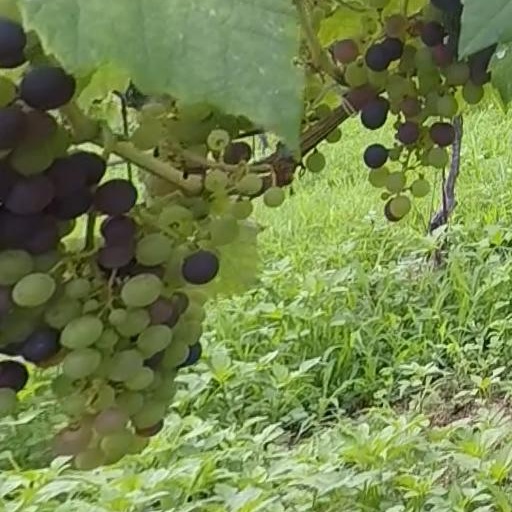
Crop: grape